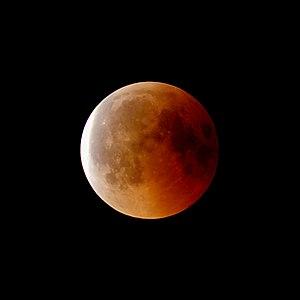
L'éclipse lunaire du 27 juillet 2018 est la seconde éclipse de Lune de l'année 2018. Il s'agit d'une éclipse totale ; elle est la deuxième éclipse totale d'une série de trois, se produisant à environ 6 mois d'intervalle. C'est aussi une éclipse totale centrale, la Lune passant par le centre de l'ombre de la Terre. C'est la première éclipse lunaire centrale depuis celle du 15 juin 2011.